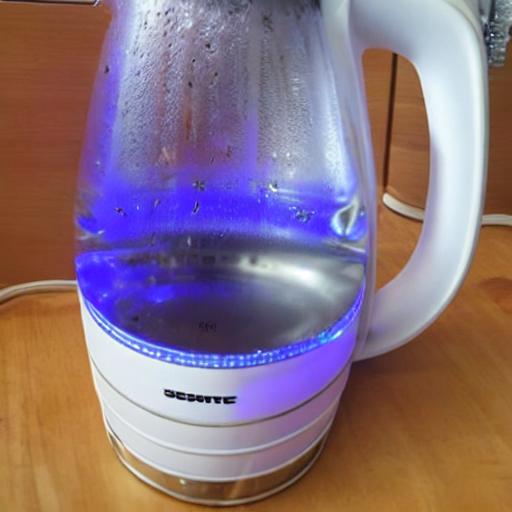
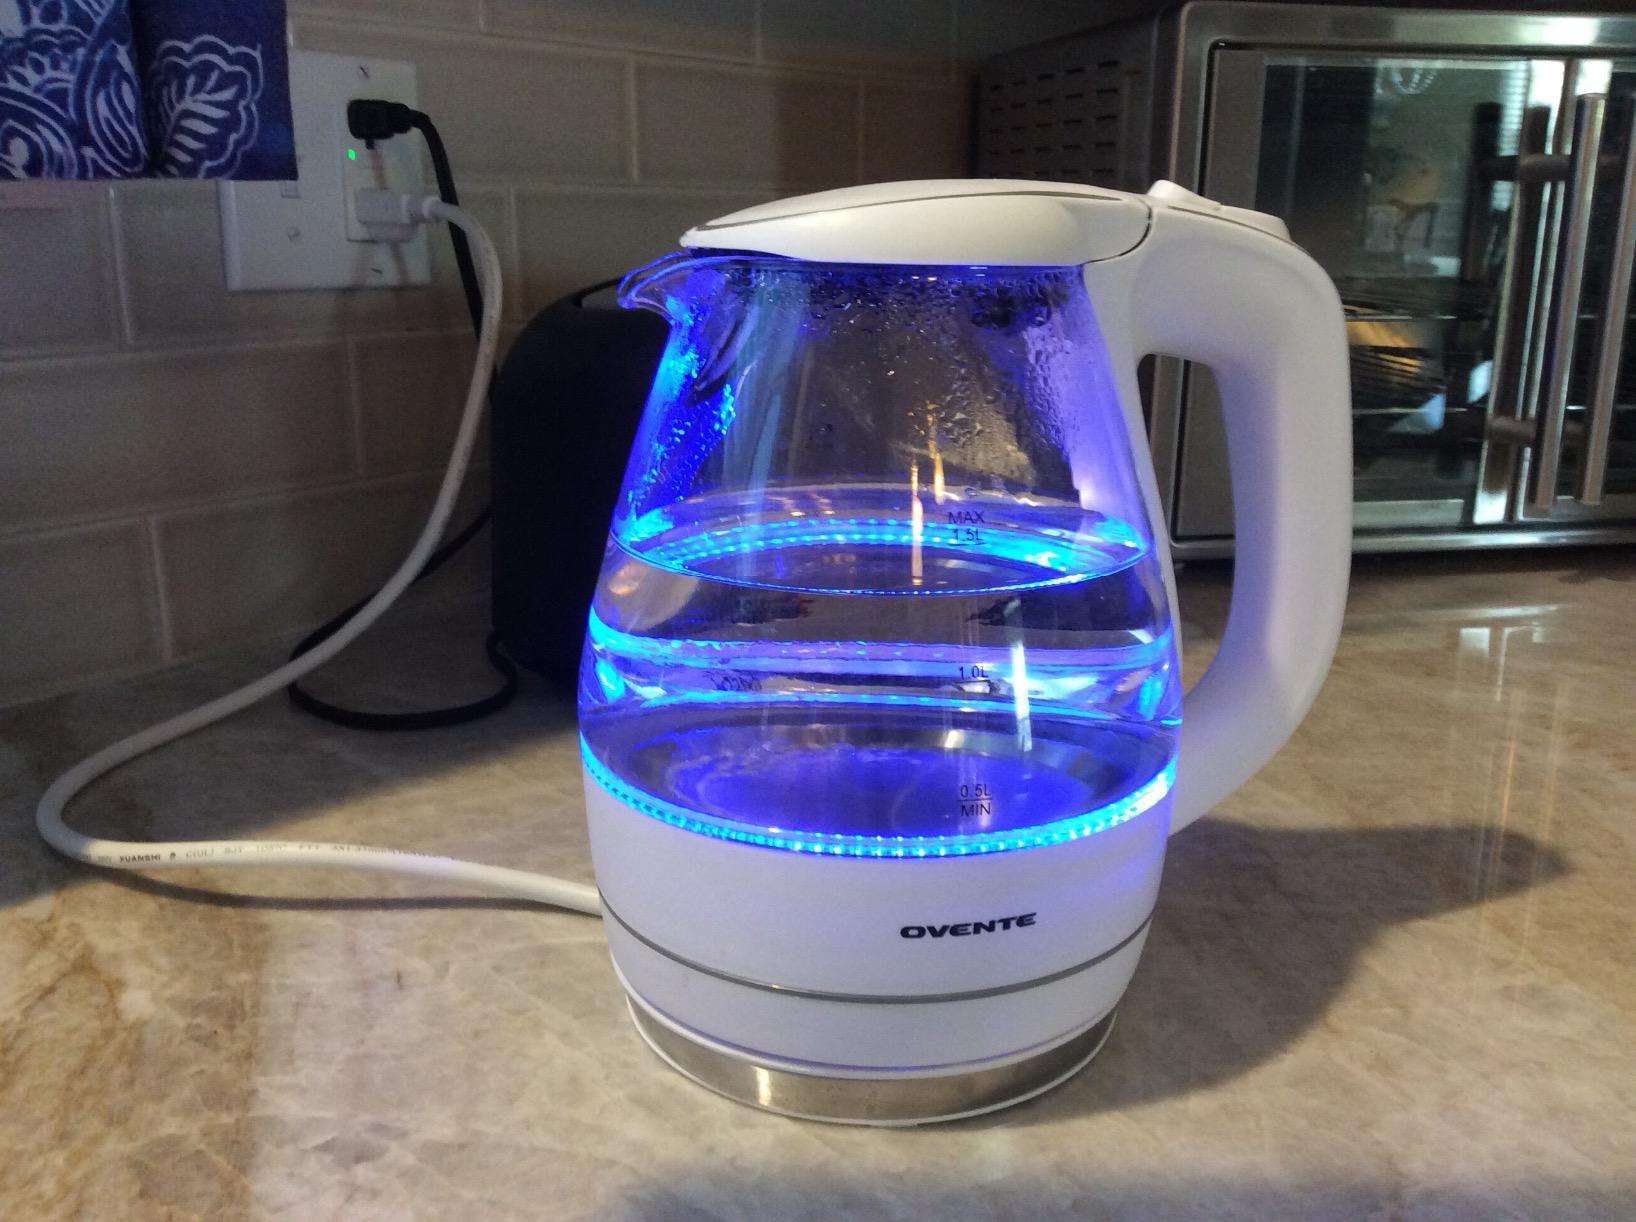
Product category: items_kettle
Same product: no